Germania Inferior

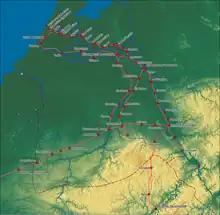
Borders of the Germania Inferior, with main roads and cities/forts

According to Ptolemy (2.9), Germania Inferior included the Rhine from its mouth up to the mouth of the "Obringa", a river identified with either the Aar or the Moselle. The territory included modern-day Luxembourg, the southern Netherlands, part of Belgium, and part of North Rhine-Westphalia in Germany, west of the Rhine.